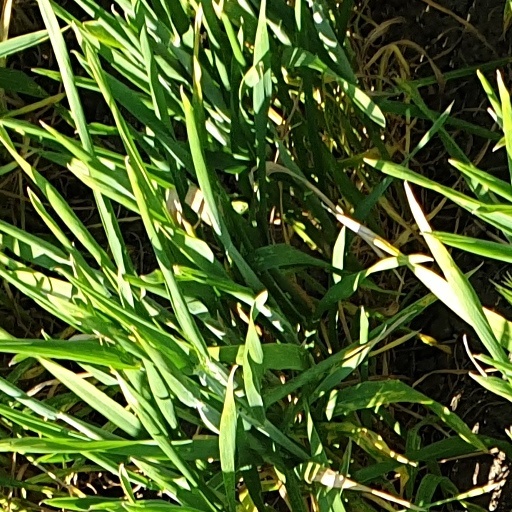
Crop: wheat